Phyllis Neilson-Terry

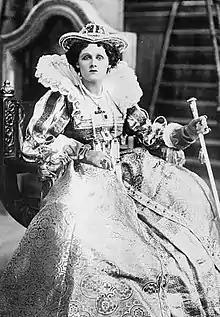
Neilson-Terry in 1910

Phyllis Neilson-Terry (15 October 1892 – 25 September 1977) was an English actress. She was a member of the third generation of the theatrical dynasty the Terry family. After early successes in the classics, including several leading Shakespearean roles, she spent more than four years in the US, in generally lightweight presentations.